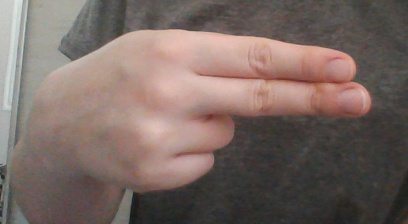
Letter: ain